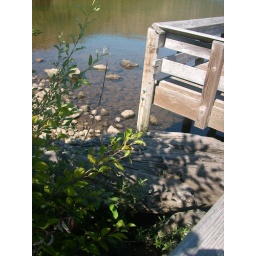
a bridge on a lake at the base of mount saint helens in washington state.